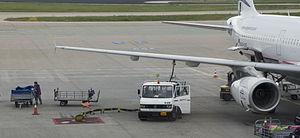
Remplissage d'un avion en carburant, Aéroport international d'Athènes.